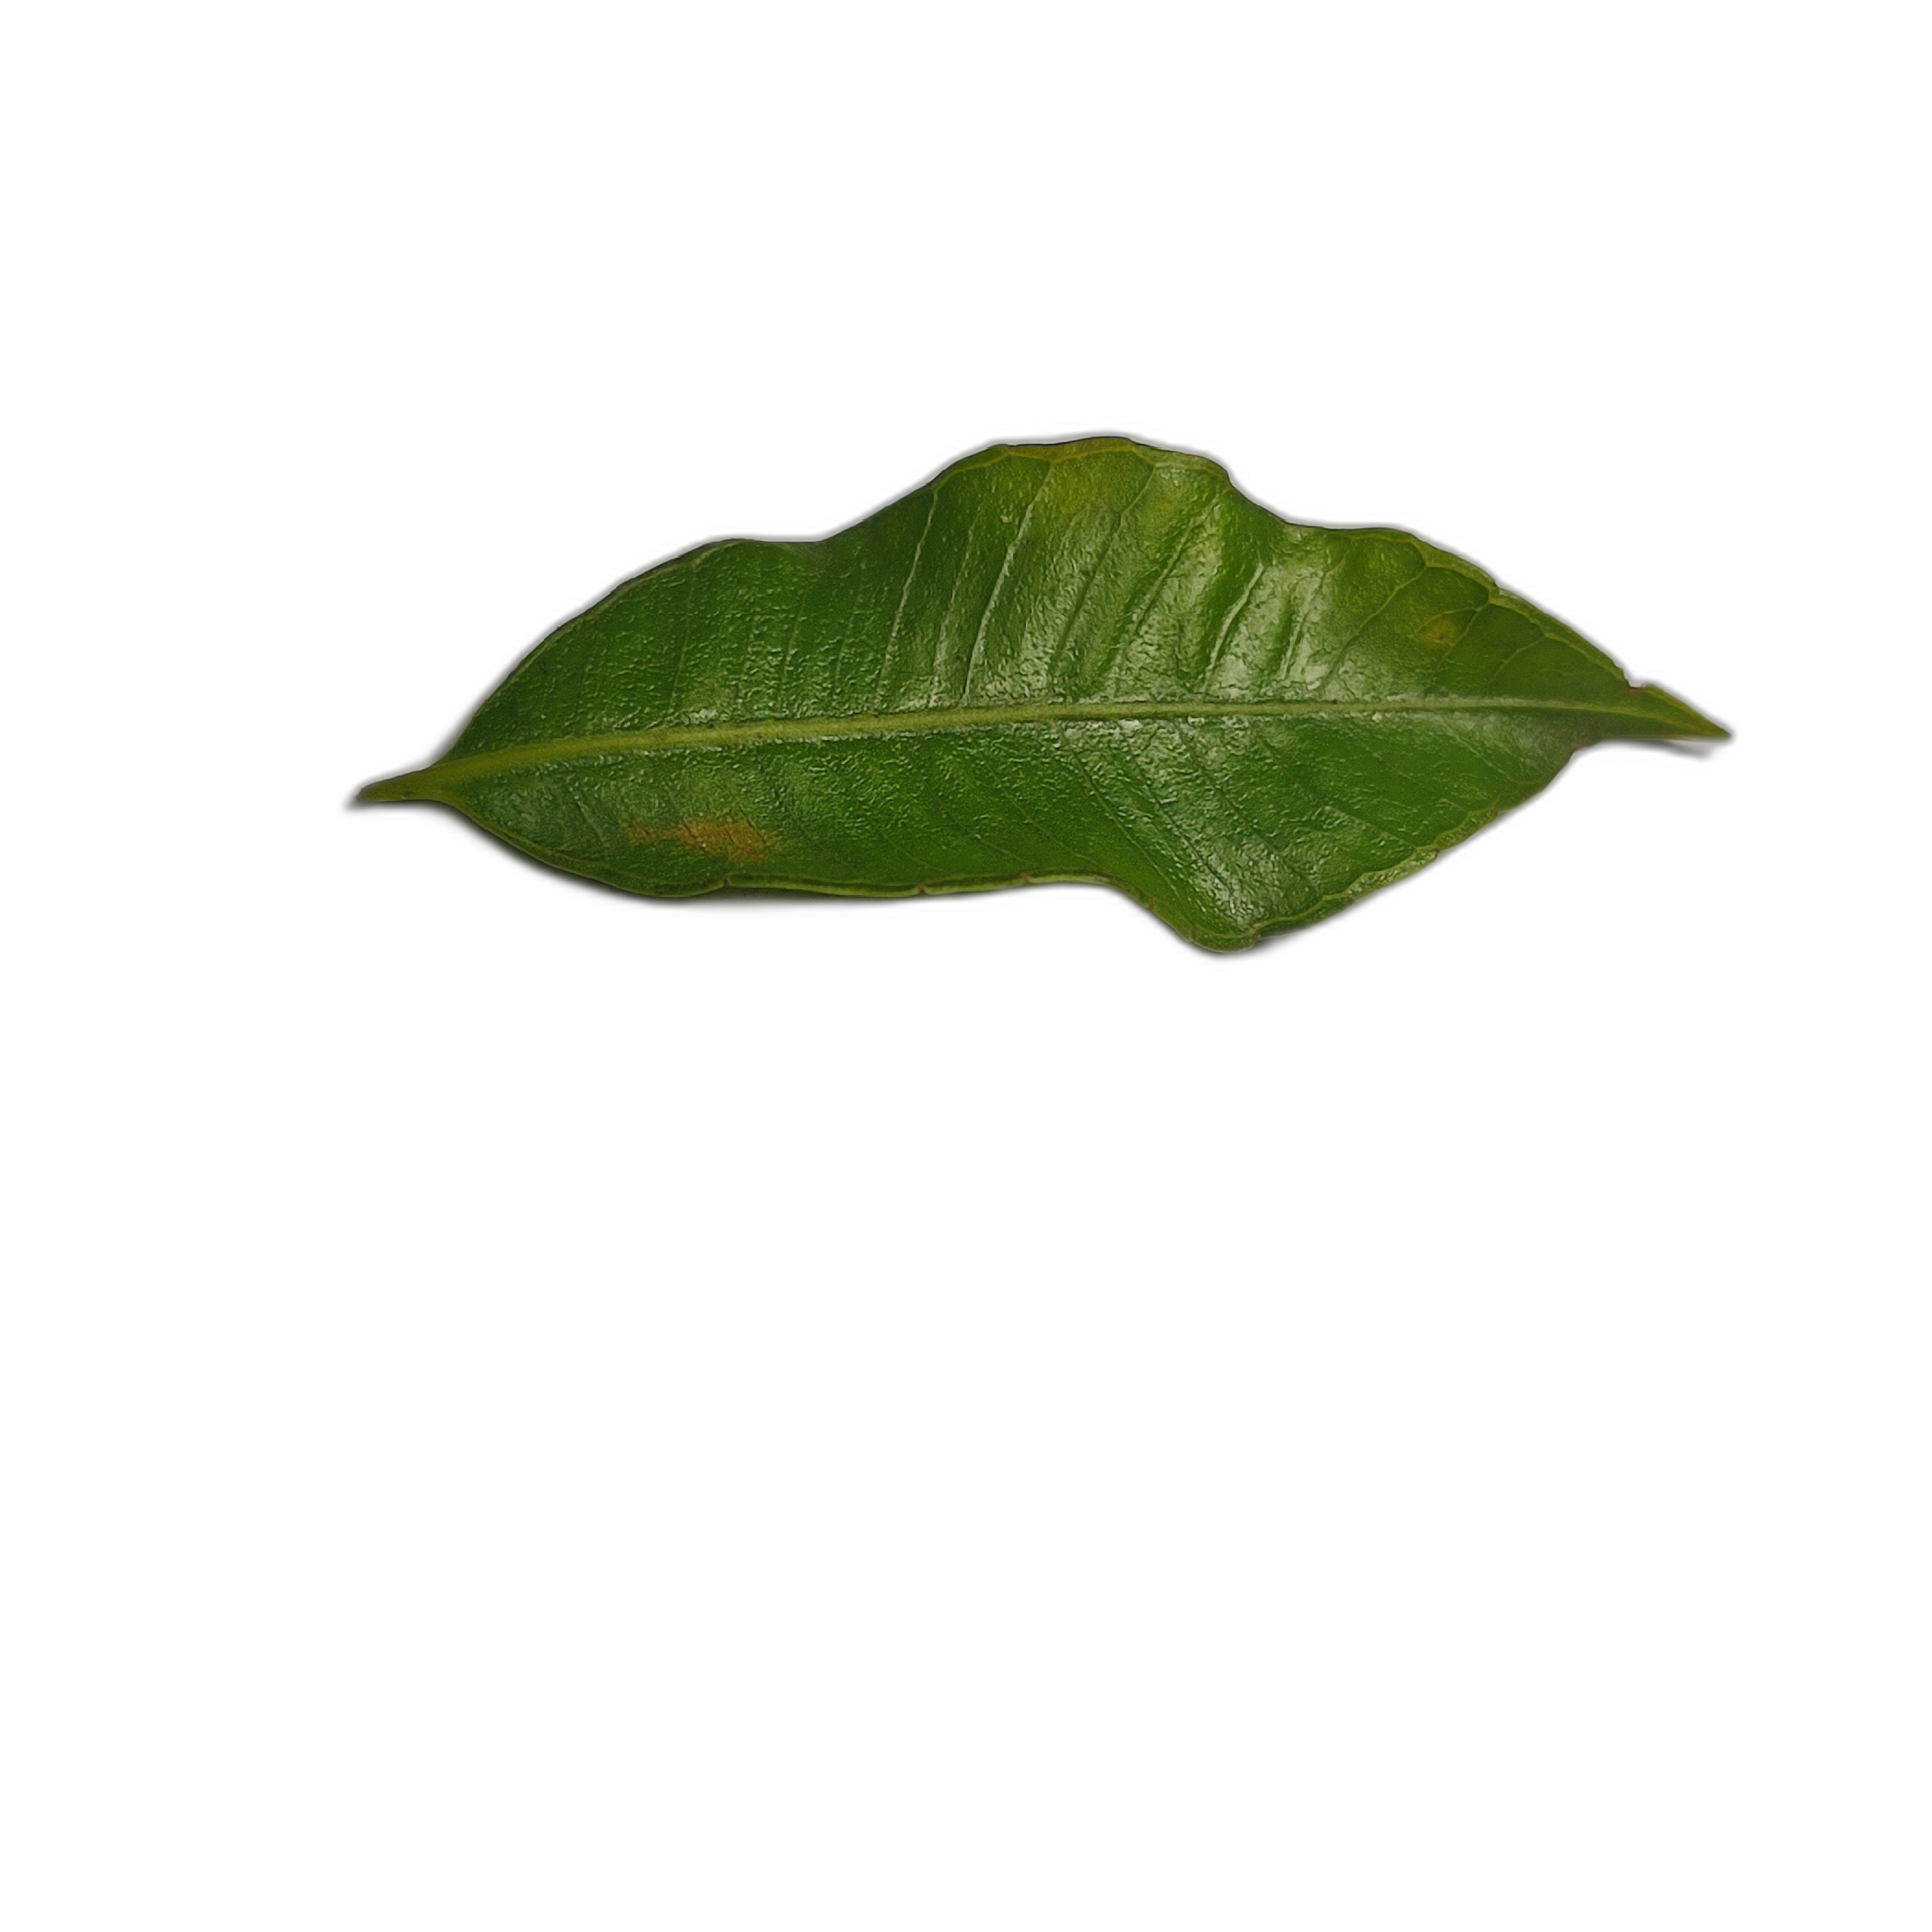
Label: healthy